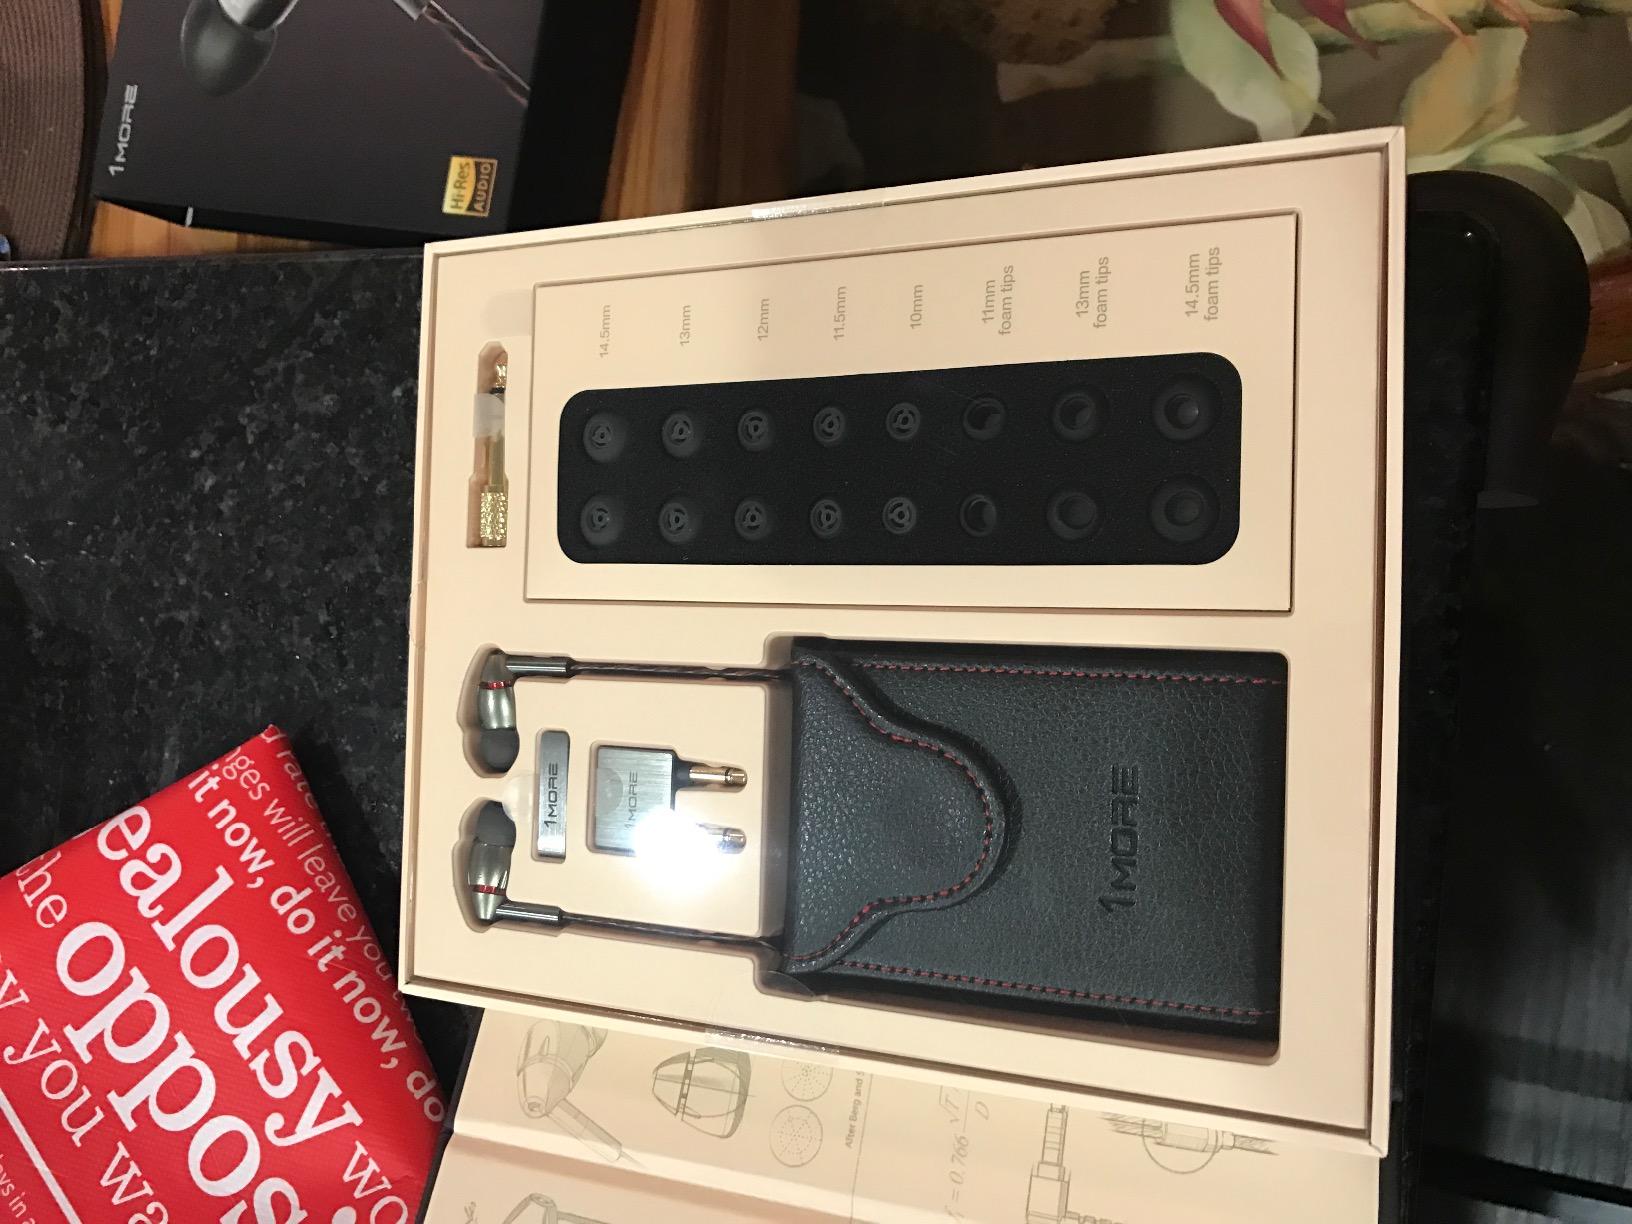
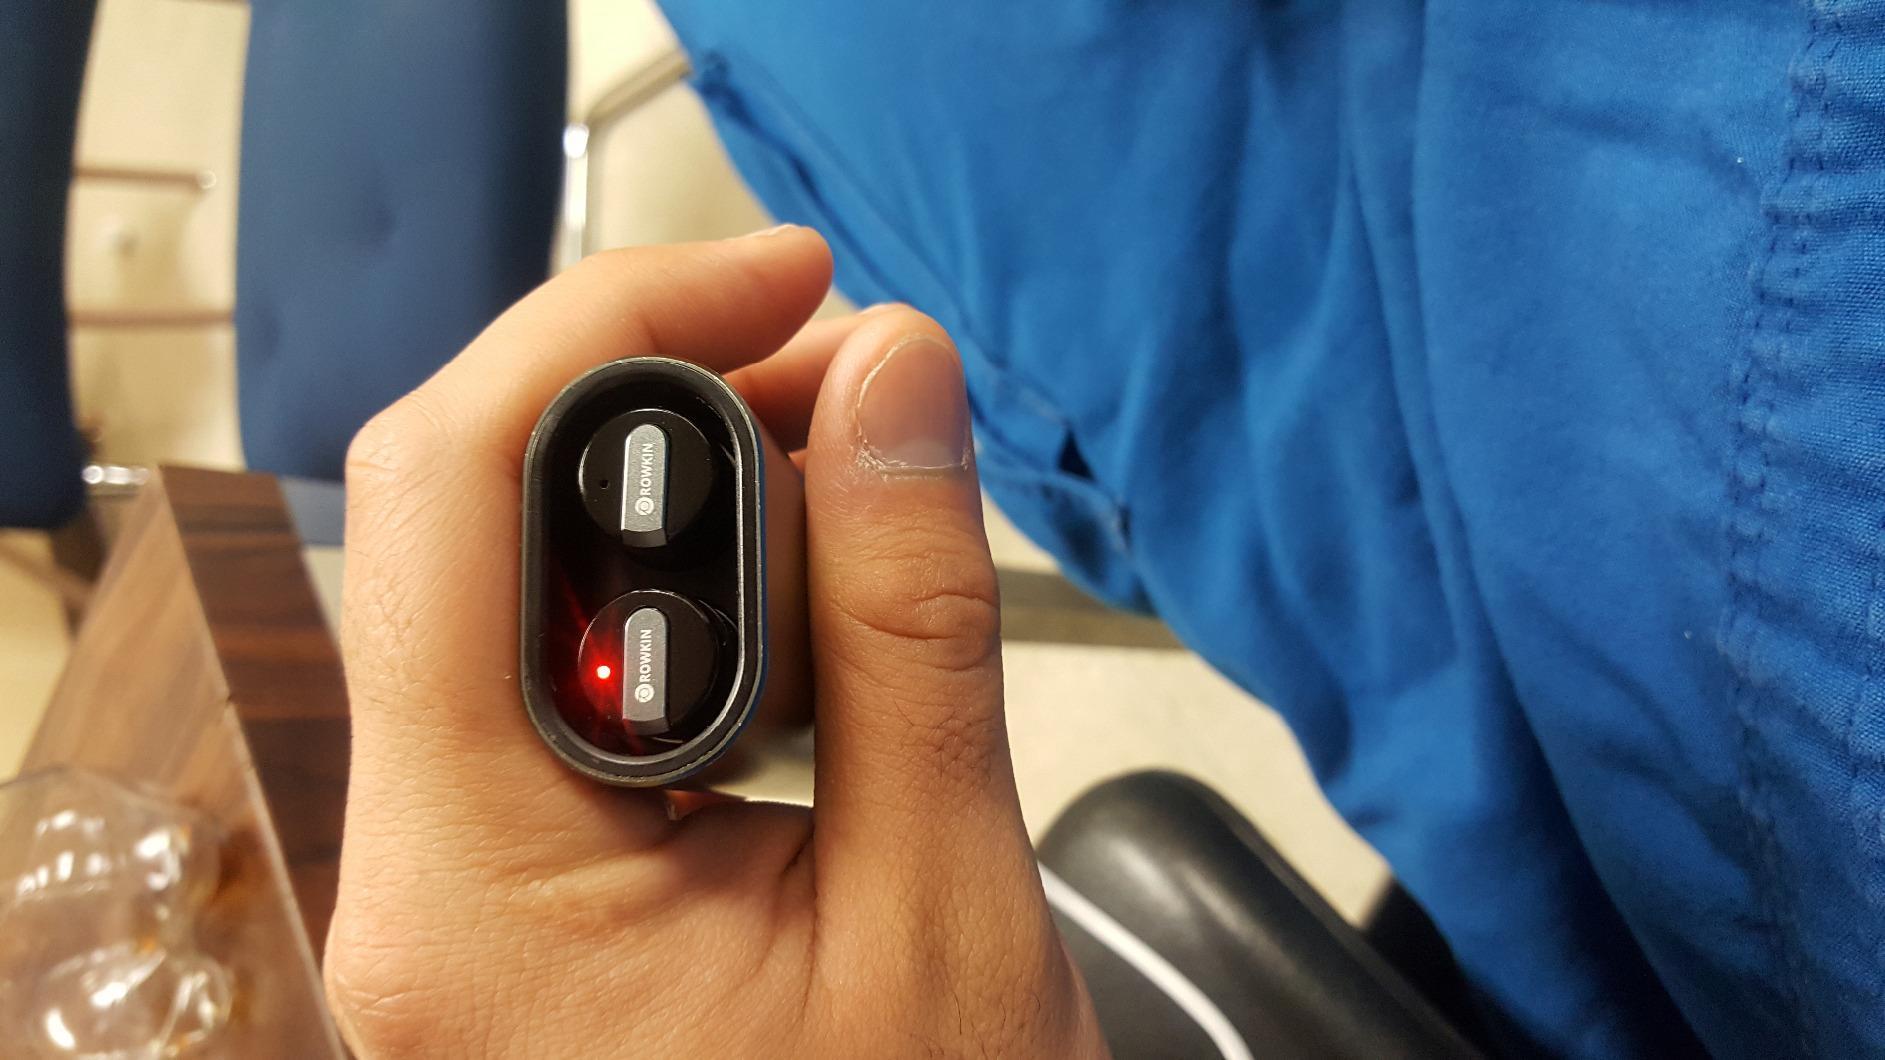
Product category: headphones
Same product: no